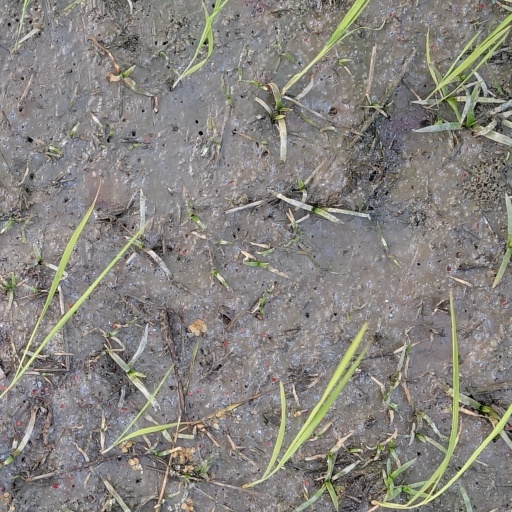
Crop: rice